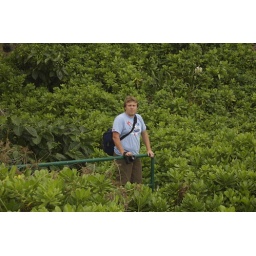
Maui....Road to Hana....deke surrounded by green near black sand beach